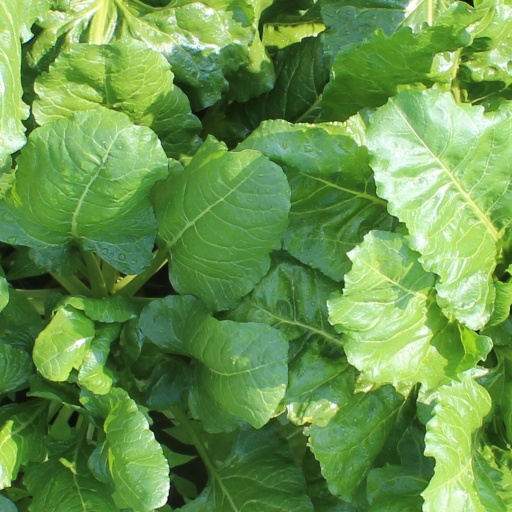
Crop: sugar beet